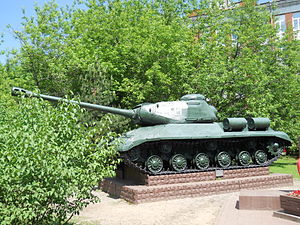
Administrativ inddeling af Moskva / Nordvestlige administrative okrug
IS-2, den kraftigste kampvogn produceret under 2. verdenskrig, opstillet ved Tamanskaja ulitsa i Khorosjovo-Mnjovniki rajon til minde om forsvaret af Moskva
Den føderale by Moskva i Rusland er administrativt inddelt i 12 okruger, der igen er opdelt i rajoner og bymæssige bebyggelser. Byen har ikke en egentligt midtby, der er derimod tætte urbane bebyggelser spredt over byen. Vigtige forretningskvarterer inkluderer Kitaj-gorod centralt, Tverskoj, Arbat og Presnenskij, hjemsted for det fremtidige Moskvas Internationale Forretningskvarter mod øst. Den Centrale administrative okrug som helhed har en stor koncentration af forretninger. Rådhuset og store administrationsbygninger er placeret i Tverskoj rajon og Kitaj-gorod. Vestlige administrative okrug er hjemsted for Moskvas statsuniversitet, Spurvebakkerne og Mosfilm-studierne. Moskva havde 12.108.257 indbyggere.